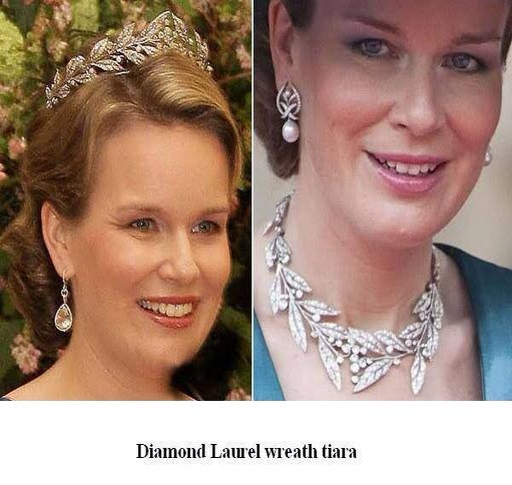
noble person with the wedding gift from the people .